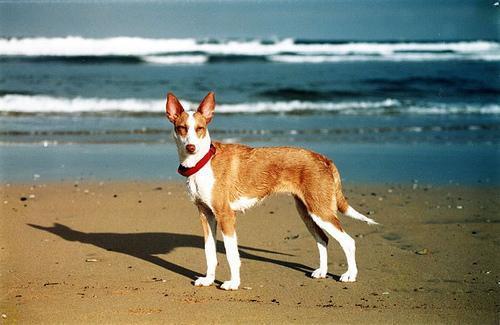
Ibizan_hound